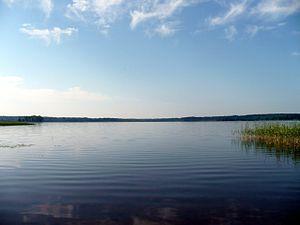
L'oblast de Novgorod est un sujet fédéral de Russie, établi en 1944. Il se situe dans le district fédéral du Nord-Ouest, entre Moscou et Saint-Pétersbourg. Sa capitale administrative est la ville de Novgorod et sa superficie est de 54 501 km². 70 % de la population vit en zone rurale ; on compte 10 villes dans l'oblast.